Portrait of a Young Girl (Christus)

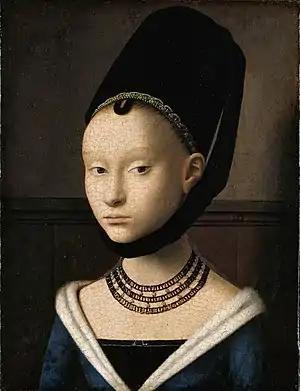
Petrus Christus, "Portrait of a Young Girl", c. 1465–70. 29 cm × 22.5 cm, Gemäldegalerie, Berlin

Portrait of a Young Girl is a small oil-on-oak panel painting by the Early Netherlandish painter Petrus Christus. It was completed towards the end of his life, between 1465 and 1470, and is held in the Gemäldegalerie, Berlin. It marks a major stylistic advance in contemporary portraiture; the girl is set in an airy, three-dimensional, realistic setting, and stares out at the viewer with a complicated expression that is reserved, yet intelligent and alert.